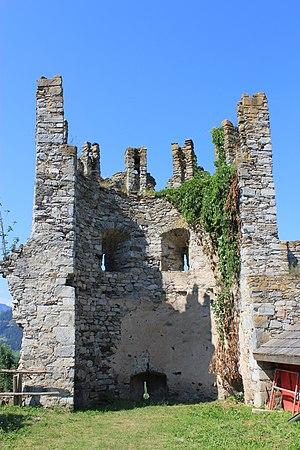
Tour à gorge ouverte, Petersberg à Friesach, Kärnten, Autriche